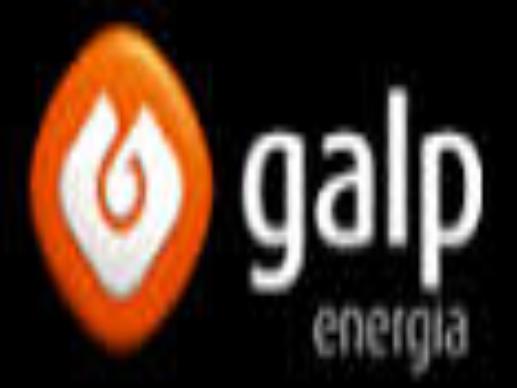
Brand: Galp
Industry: Necessities